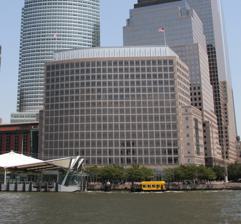
Building: One North End Avenue
Country: United States of America
Year built: 1997
Office building in Manhattan, New York One North End Avenue General information Type Office ( New York Mercantile Exchange ) Location 300 Vesey Street New York , NY 10282, United States Coordinates 40°42′52″N 74°01′01″W / 40.71444°N 74.01694°W / 40.71444; -74.01694 Construction started 1995 Completed 1997 Owner Brookfield Properties Height Roof 255 ft (78 m) Technical details Floor count 16 Floor area 500,000 sq ft (46,000 m 2 ) Design and construction Architect(s) Skidmore, Owings & Merrill One North End Avenue , also known as the New York Mercantile Exchange Building , is an office building and the only non-tower financial building in Brookfield Place (World Financial Center) in Lower Manhattan , New York City. It is located on the coast of Battery Park City and the Hudson River and in front of 250 Vesey Street . It serves as the headquarters and trading facility of the New York Mercantile Exchange . One North End Avenue immediately after the collapse of the World Trade Center The New York Mercantile Exchange relocated from 4 World Trade Center to One North End Avenue in 1997, after the directors of the exchange had considered moving to New Jersey for several years. Following the September 11 attacks in 2001, the building suffered minor damage. After 9/11, four American flags were affixed to the top corners of the building. In 2013 Brookfield Properties purchased the building for US$200 million and merged it with the rest of the complex. Gallery One North End Avenue at night Side of One North End Avenue Front facade World Trade Center and Brookfield Place complexes viewed from a helicopter Interior during a visit by Steve Rothman See also World Trade Center Brookfield Place (New York City) References